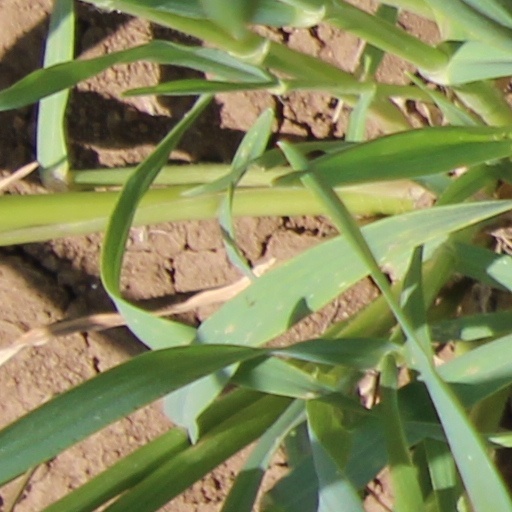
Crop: wheat